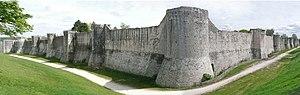
Remparts de Provins, panoramique
Provins est une commune française située à soixante-dix-sept kilomètres au sud-est de Paris, sous-préfecture du département de Seine-et-Marne dans la région Île-de-France. Elle est le chef-lieu de l'arrondissement et du canton. Ses habitants sont appelés les Provinois.